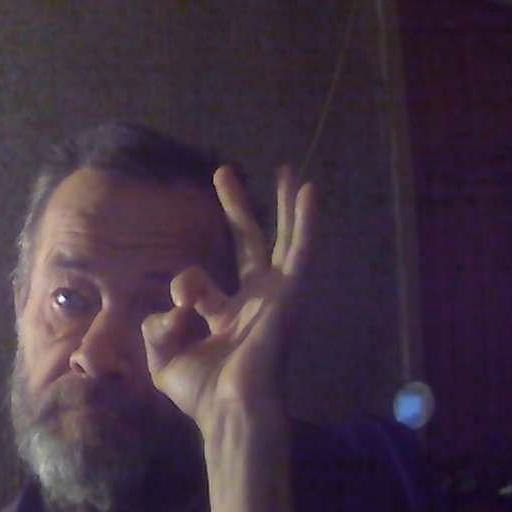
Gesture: ok